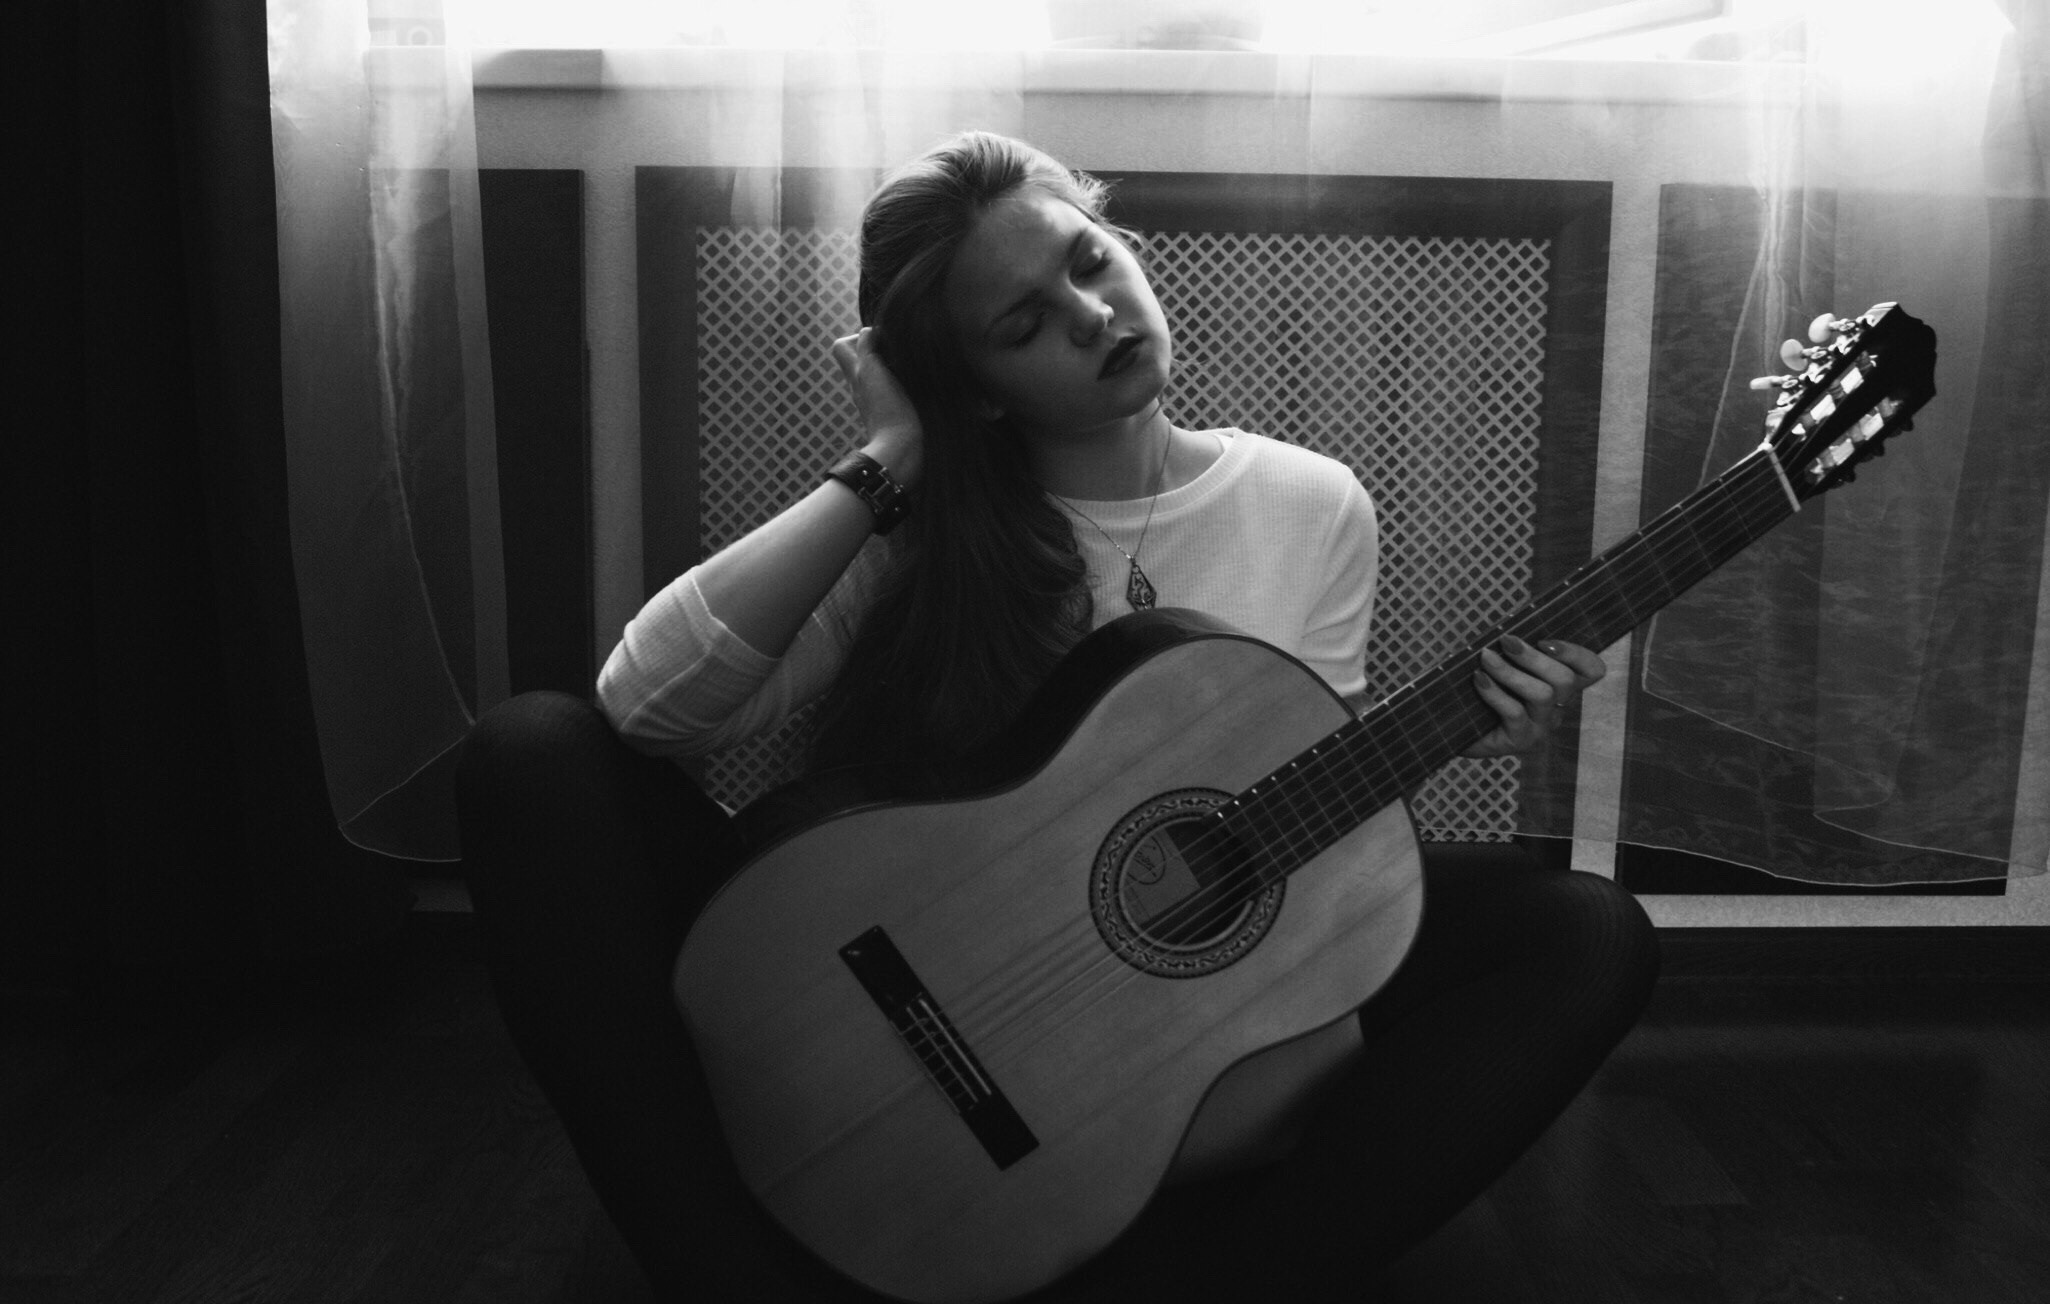
man, music, black and white, people, girl, woman, hair, white, photography, guitar, acoustic guitar, photo, young, youth, musician, black, monochrome, musical instrument, bw, girls, singing, beauty, guitarist, posture, bass guitar, stylish, monochrome photography, string instrument, plucked string instruments